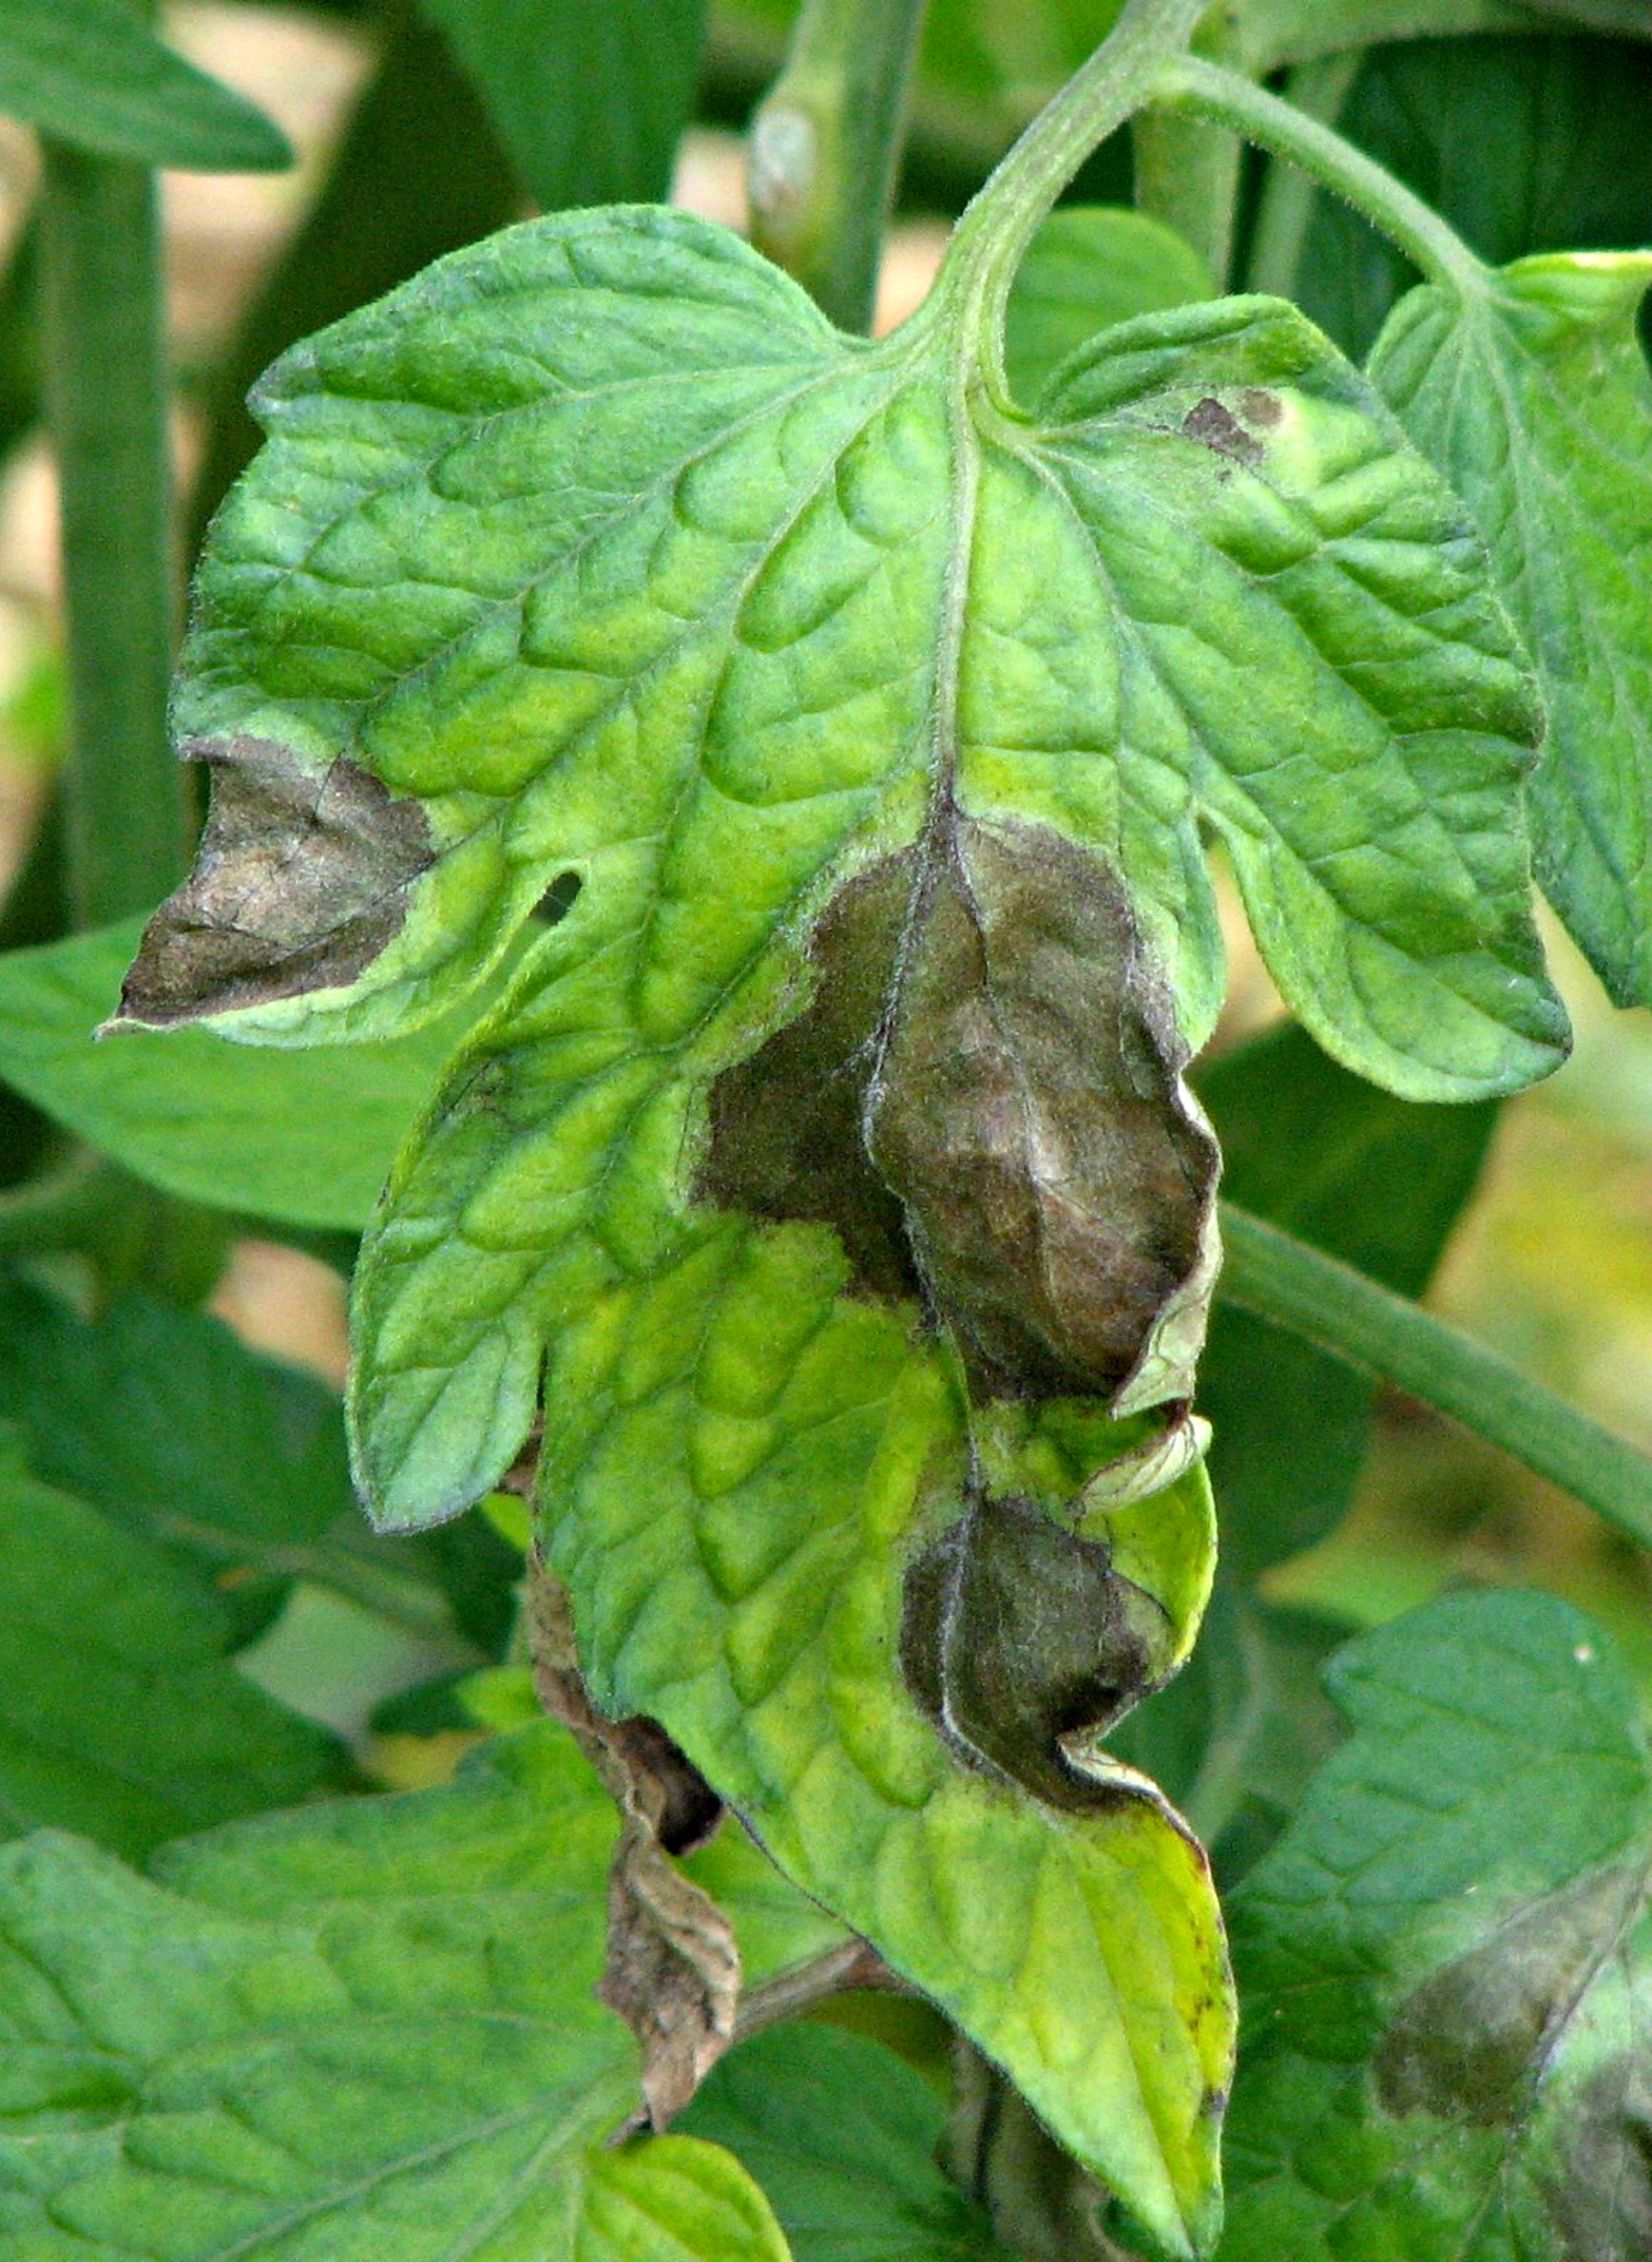
Labels: Tomato leaf late blight